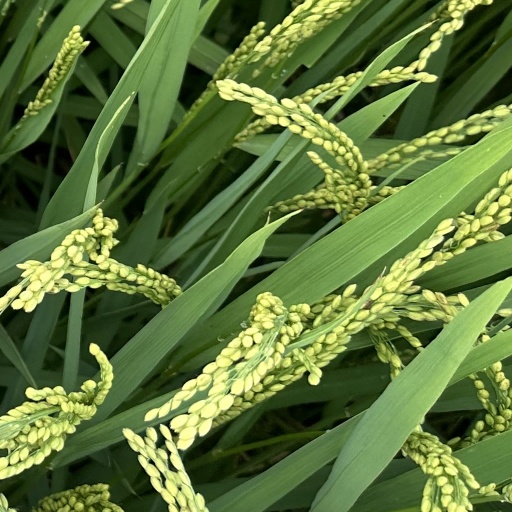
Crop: rice